Emsian

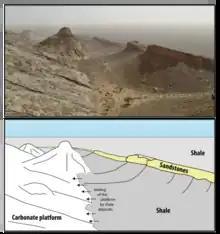
Emsian-age conical mud mounds at Hamar Laghdad, Morocco

During this period, earliest known agoniatitid ammonoid fossils began appearing within this stage after first appearing in previous stage and began to evolutionarily radiate within this stage, in which a new ammonoid order Goniatitida rises in the end of Zlichovian stage (Siberian representation; corresponds to early Eifelian and after the end of Early Devonian, before 391.9 mya). Later agoniatitid ammonoids would die out in the Taghanic event in the upper middle Givetian. Goniatite ammonoids would give rise to further ammonoid orders, thus starting ammonoid dominance of marine fossils in further periods until their end at the Cretaceous-Paleogene mass extinction event.